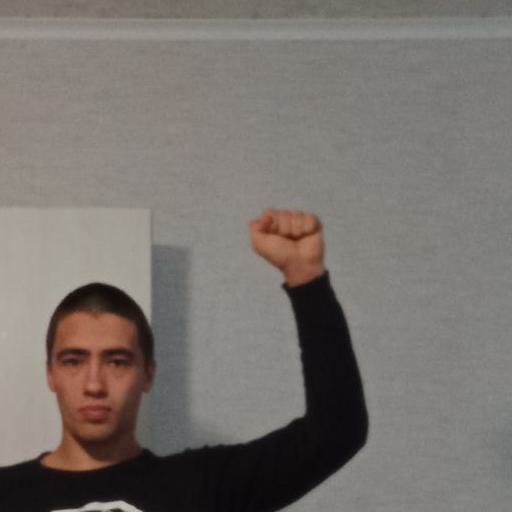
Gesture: fist